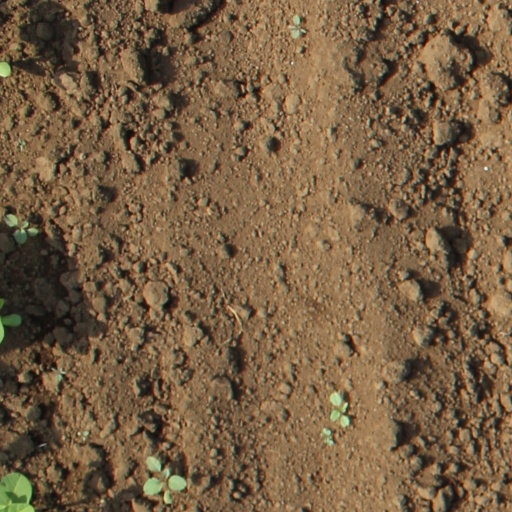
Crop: soybean